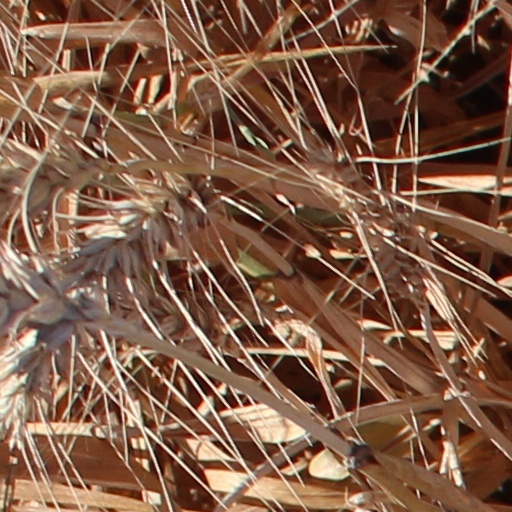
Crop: wheat